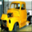
Label: truck